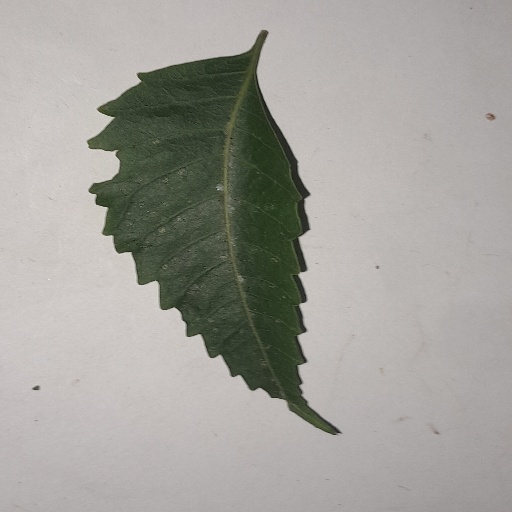
Species: Neem
Leaf condition: Healthy Leaf